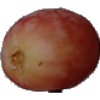
Label: Grape Pink 1